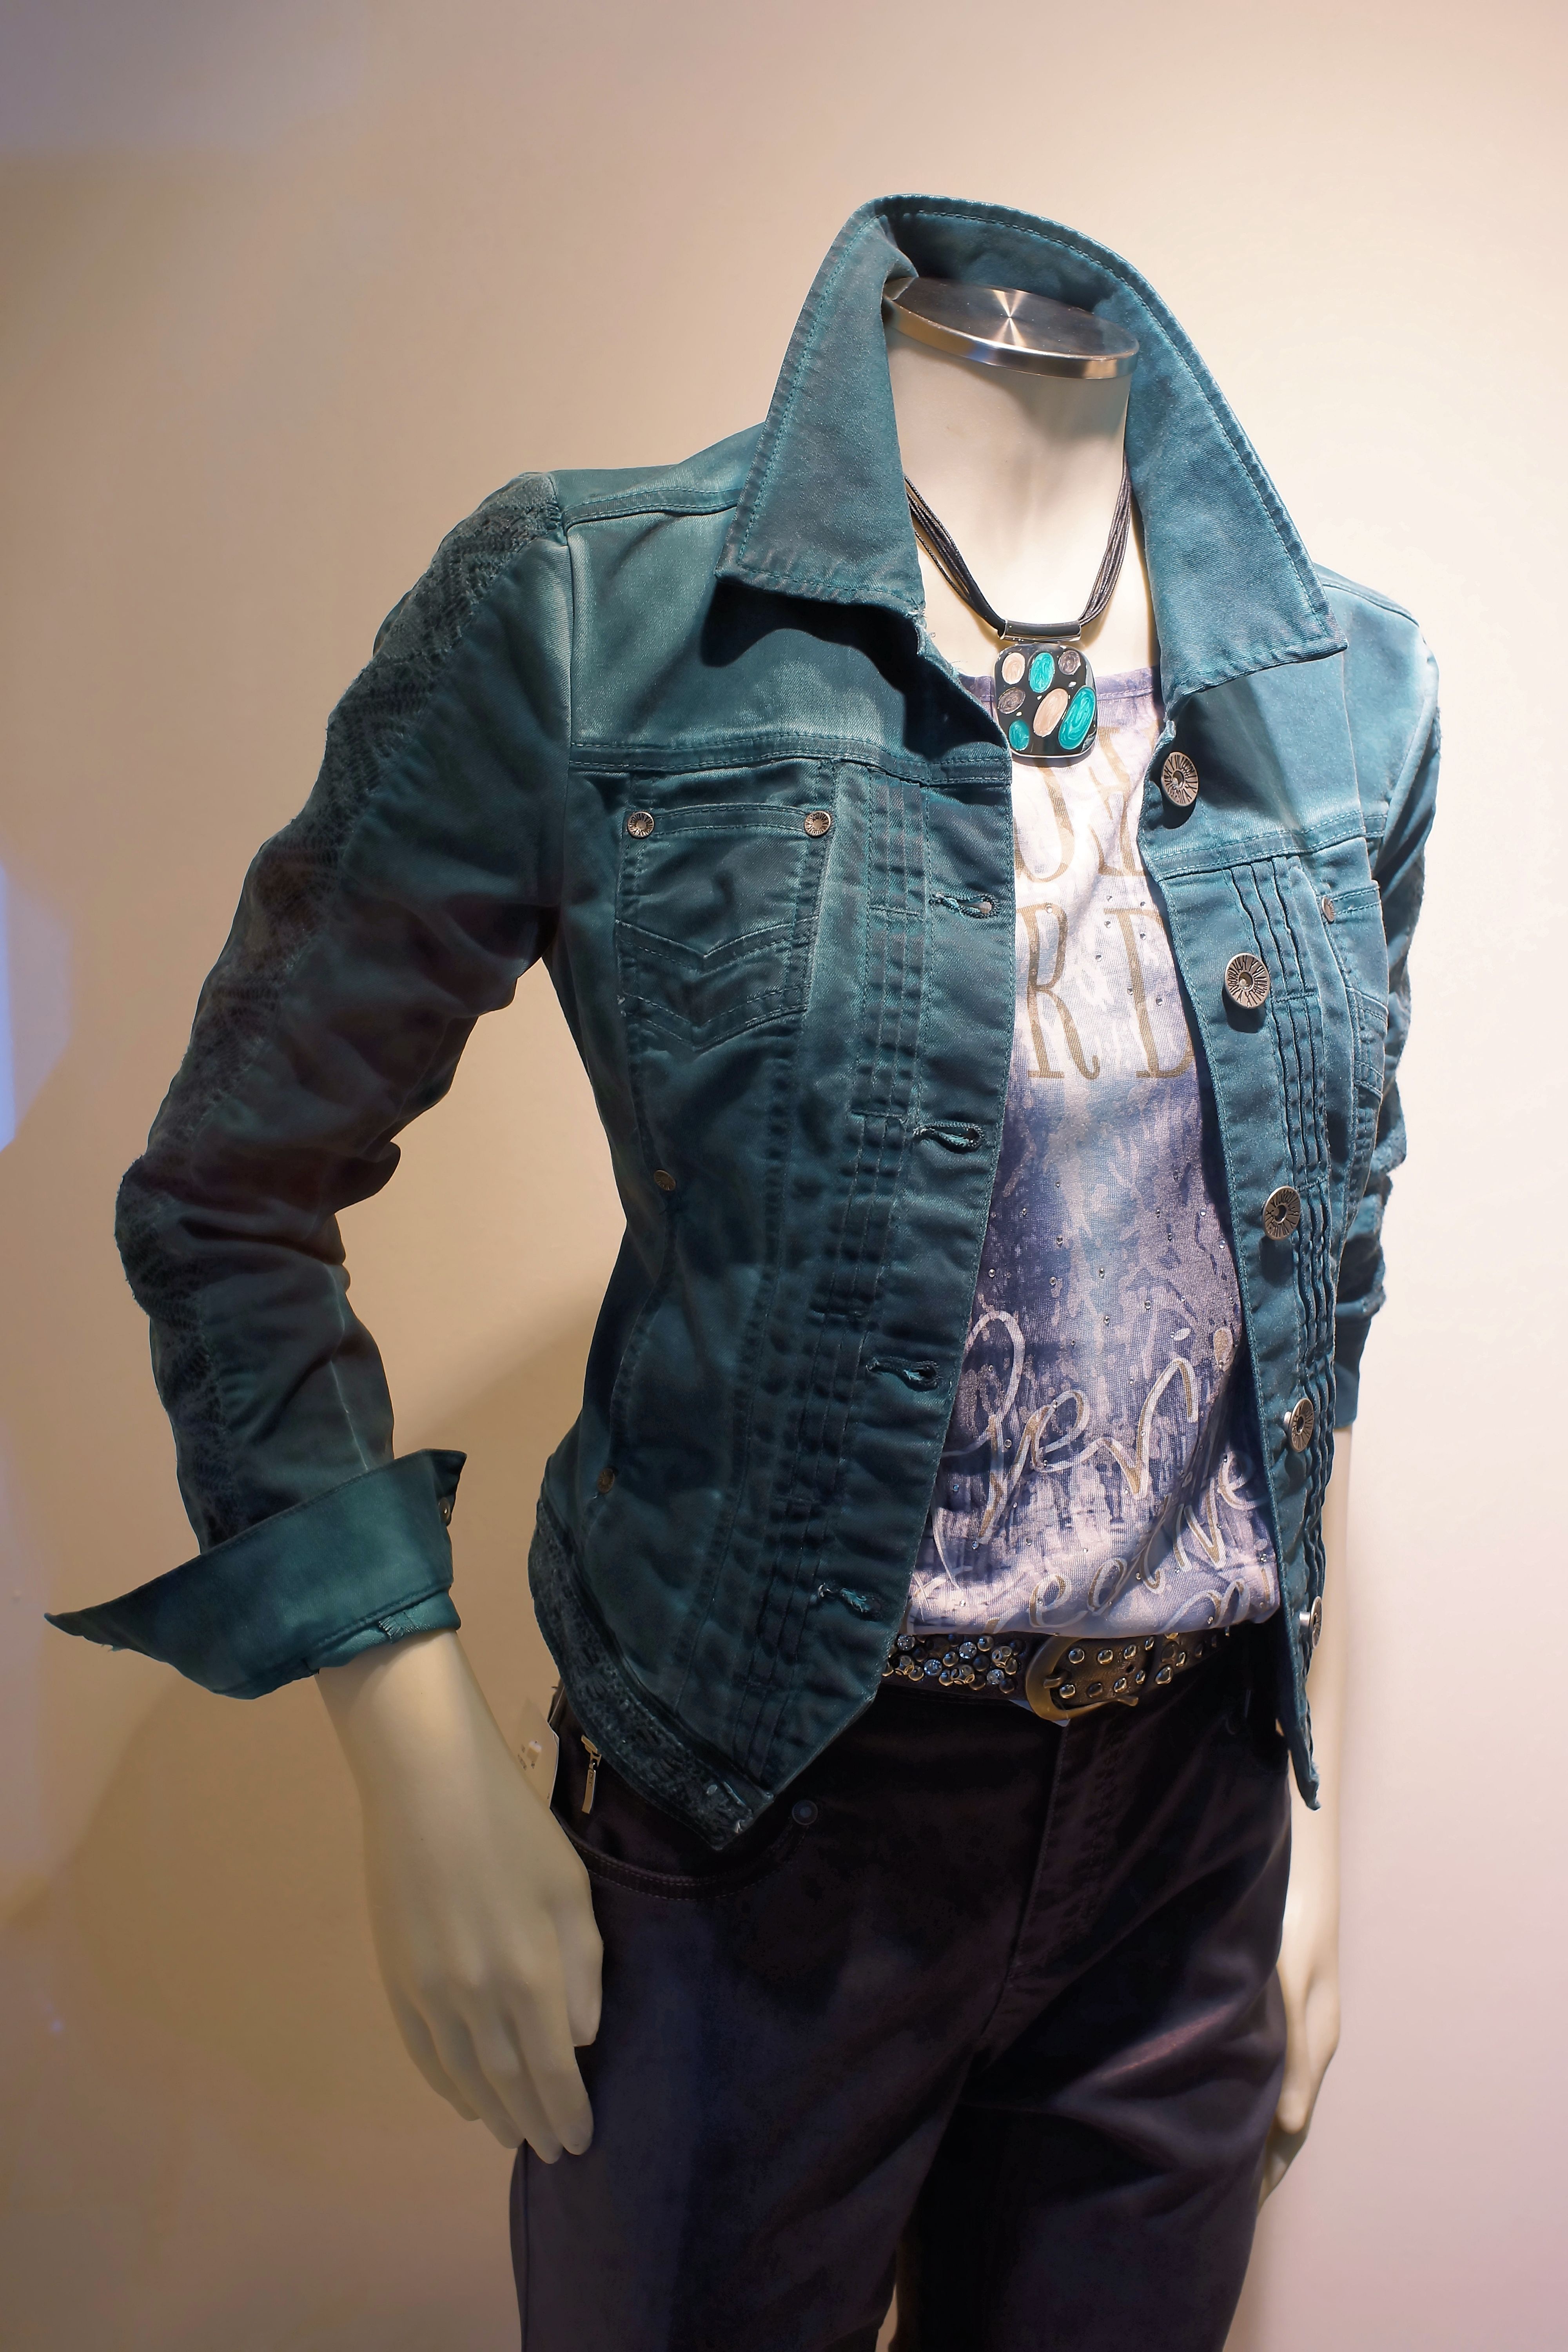
music, leather, advertising, model, jeans, spring, fashion, blue, clothing, jacket, modern, outerwear, material, denim, garment, textile, design, exhibition, dresses, stylish, fashionable, photo shoot, fashion industry, stylistically, headless mannequin